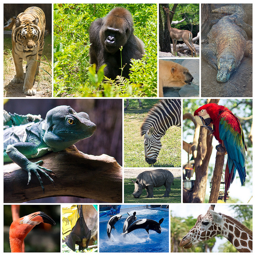
A variety of many different types of animals.
There Re photos if many different animals in the pic
These animals are extinct in their nature habitat.
Group of different types of zoo animals next to each other.
Pictures of wild animals, including a tiger, a gorilla, a parrot, a zebra, and a giraffe.